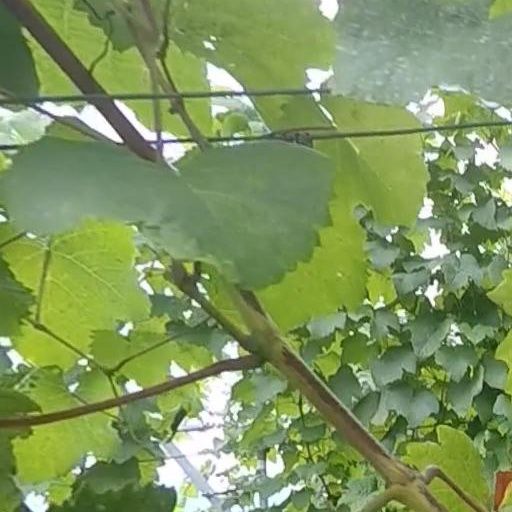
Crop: grape